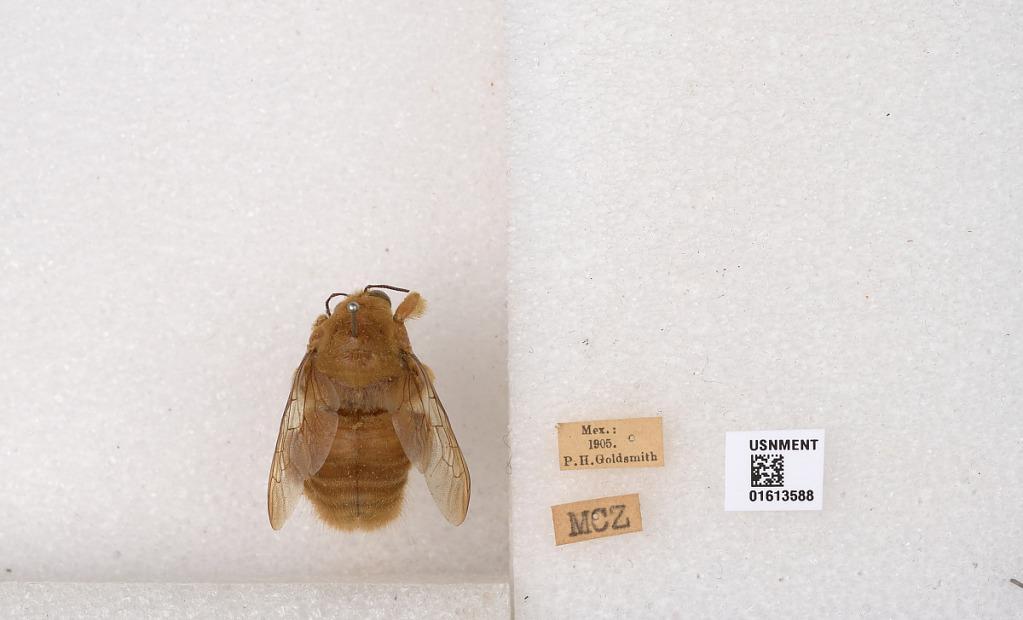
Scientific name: Xylocopa (Neoxylocopa) sp.
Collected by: P. Goldsmith
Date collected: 1905-1-1
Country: Mexico
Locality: Mexico